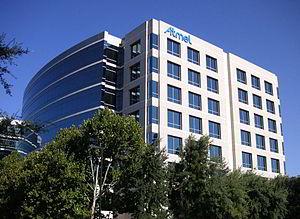
Atmel est un fabricant mondial de composants à semi-conducteur, créé en 1984 par George Perlegos et dont l'activité historique est le développement de mémoires non volatiles. Aujourd'hui, Atmel développe également des microcontrôleurs à base de cœur AVR, 8051 ou ARM, des circuits sécurisés, des ASIC, des composants radiofréquences, des composants pour compteurs communicants, des composants pour écrans tactiles ainsi que ces écrans et des produits pour le Web des objets.